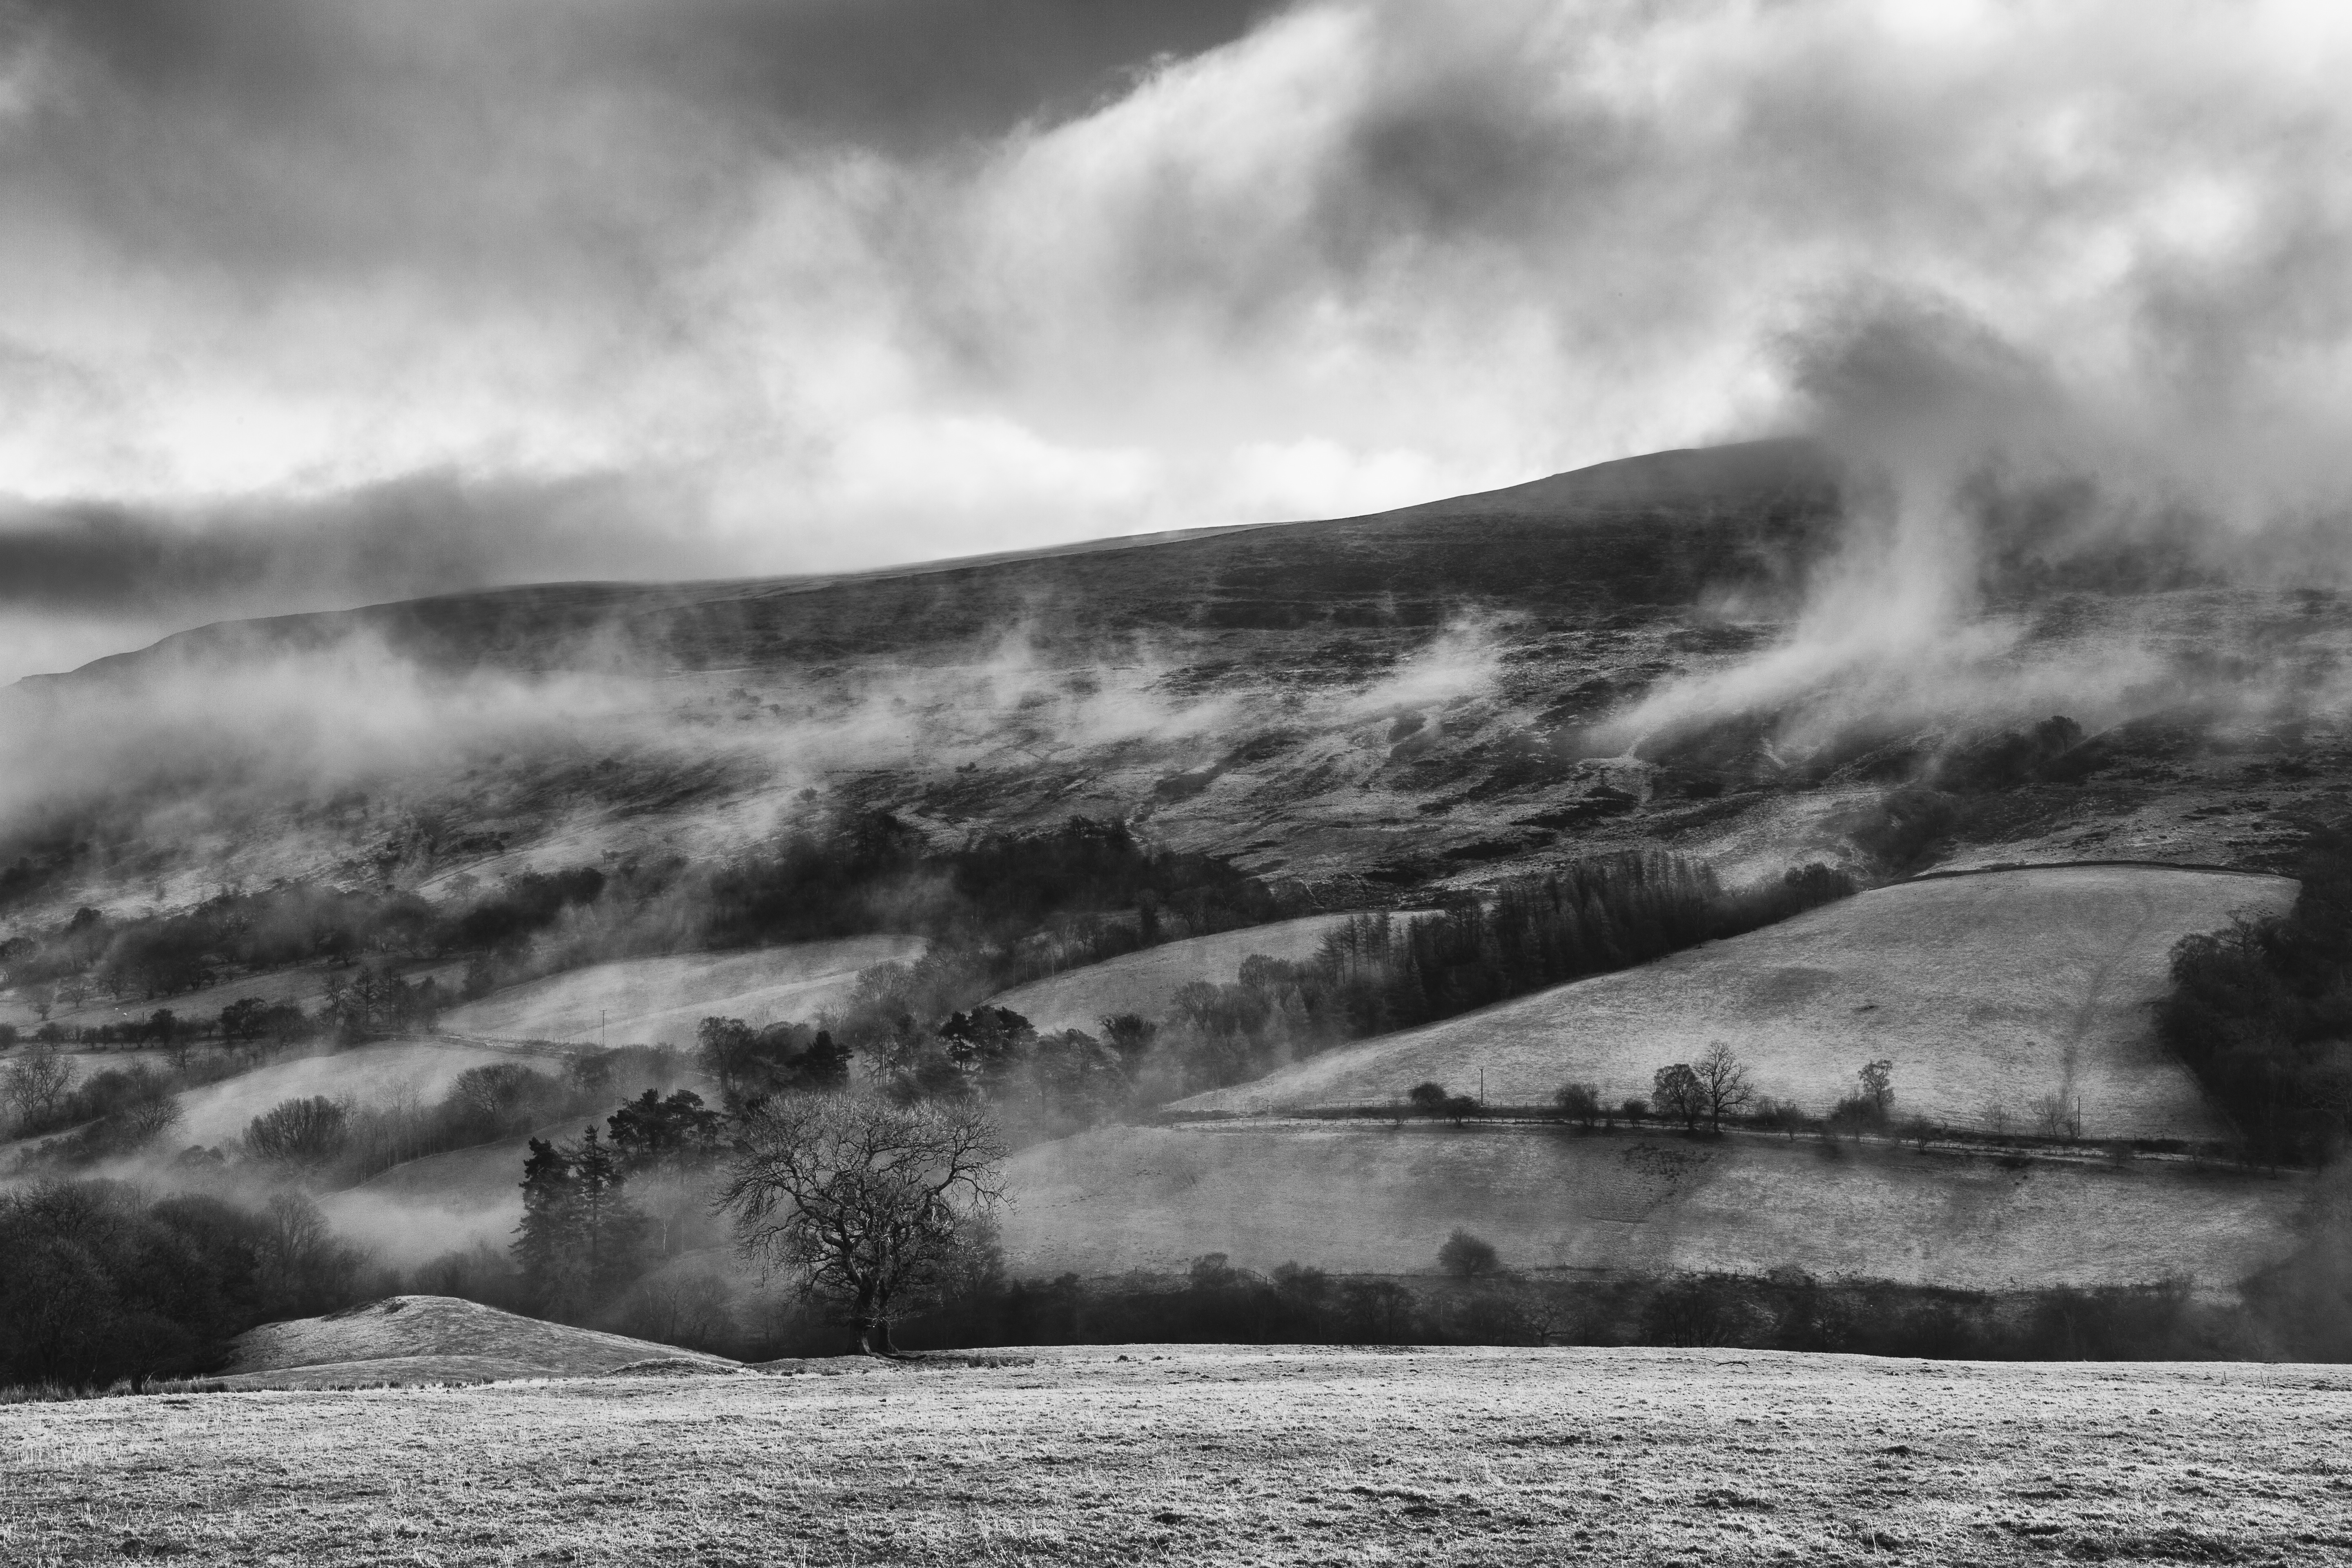
landscape, sea, coast, nature, outdoor, rock, ocean, horizon, mountain, snow, cloud, black and white, sky, fog, mist, white, field, photography, meadow, countryside, hill, wave, country, environment, rural, scenery, weather, monochrome, clouds, low, loch, rural area, monochrome photography, atmospheric phenomenon